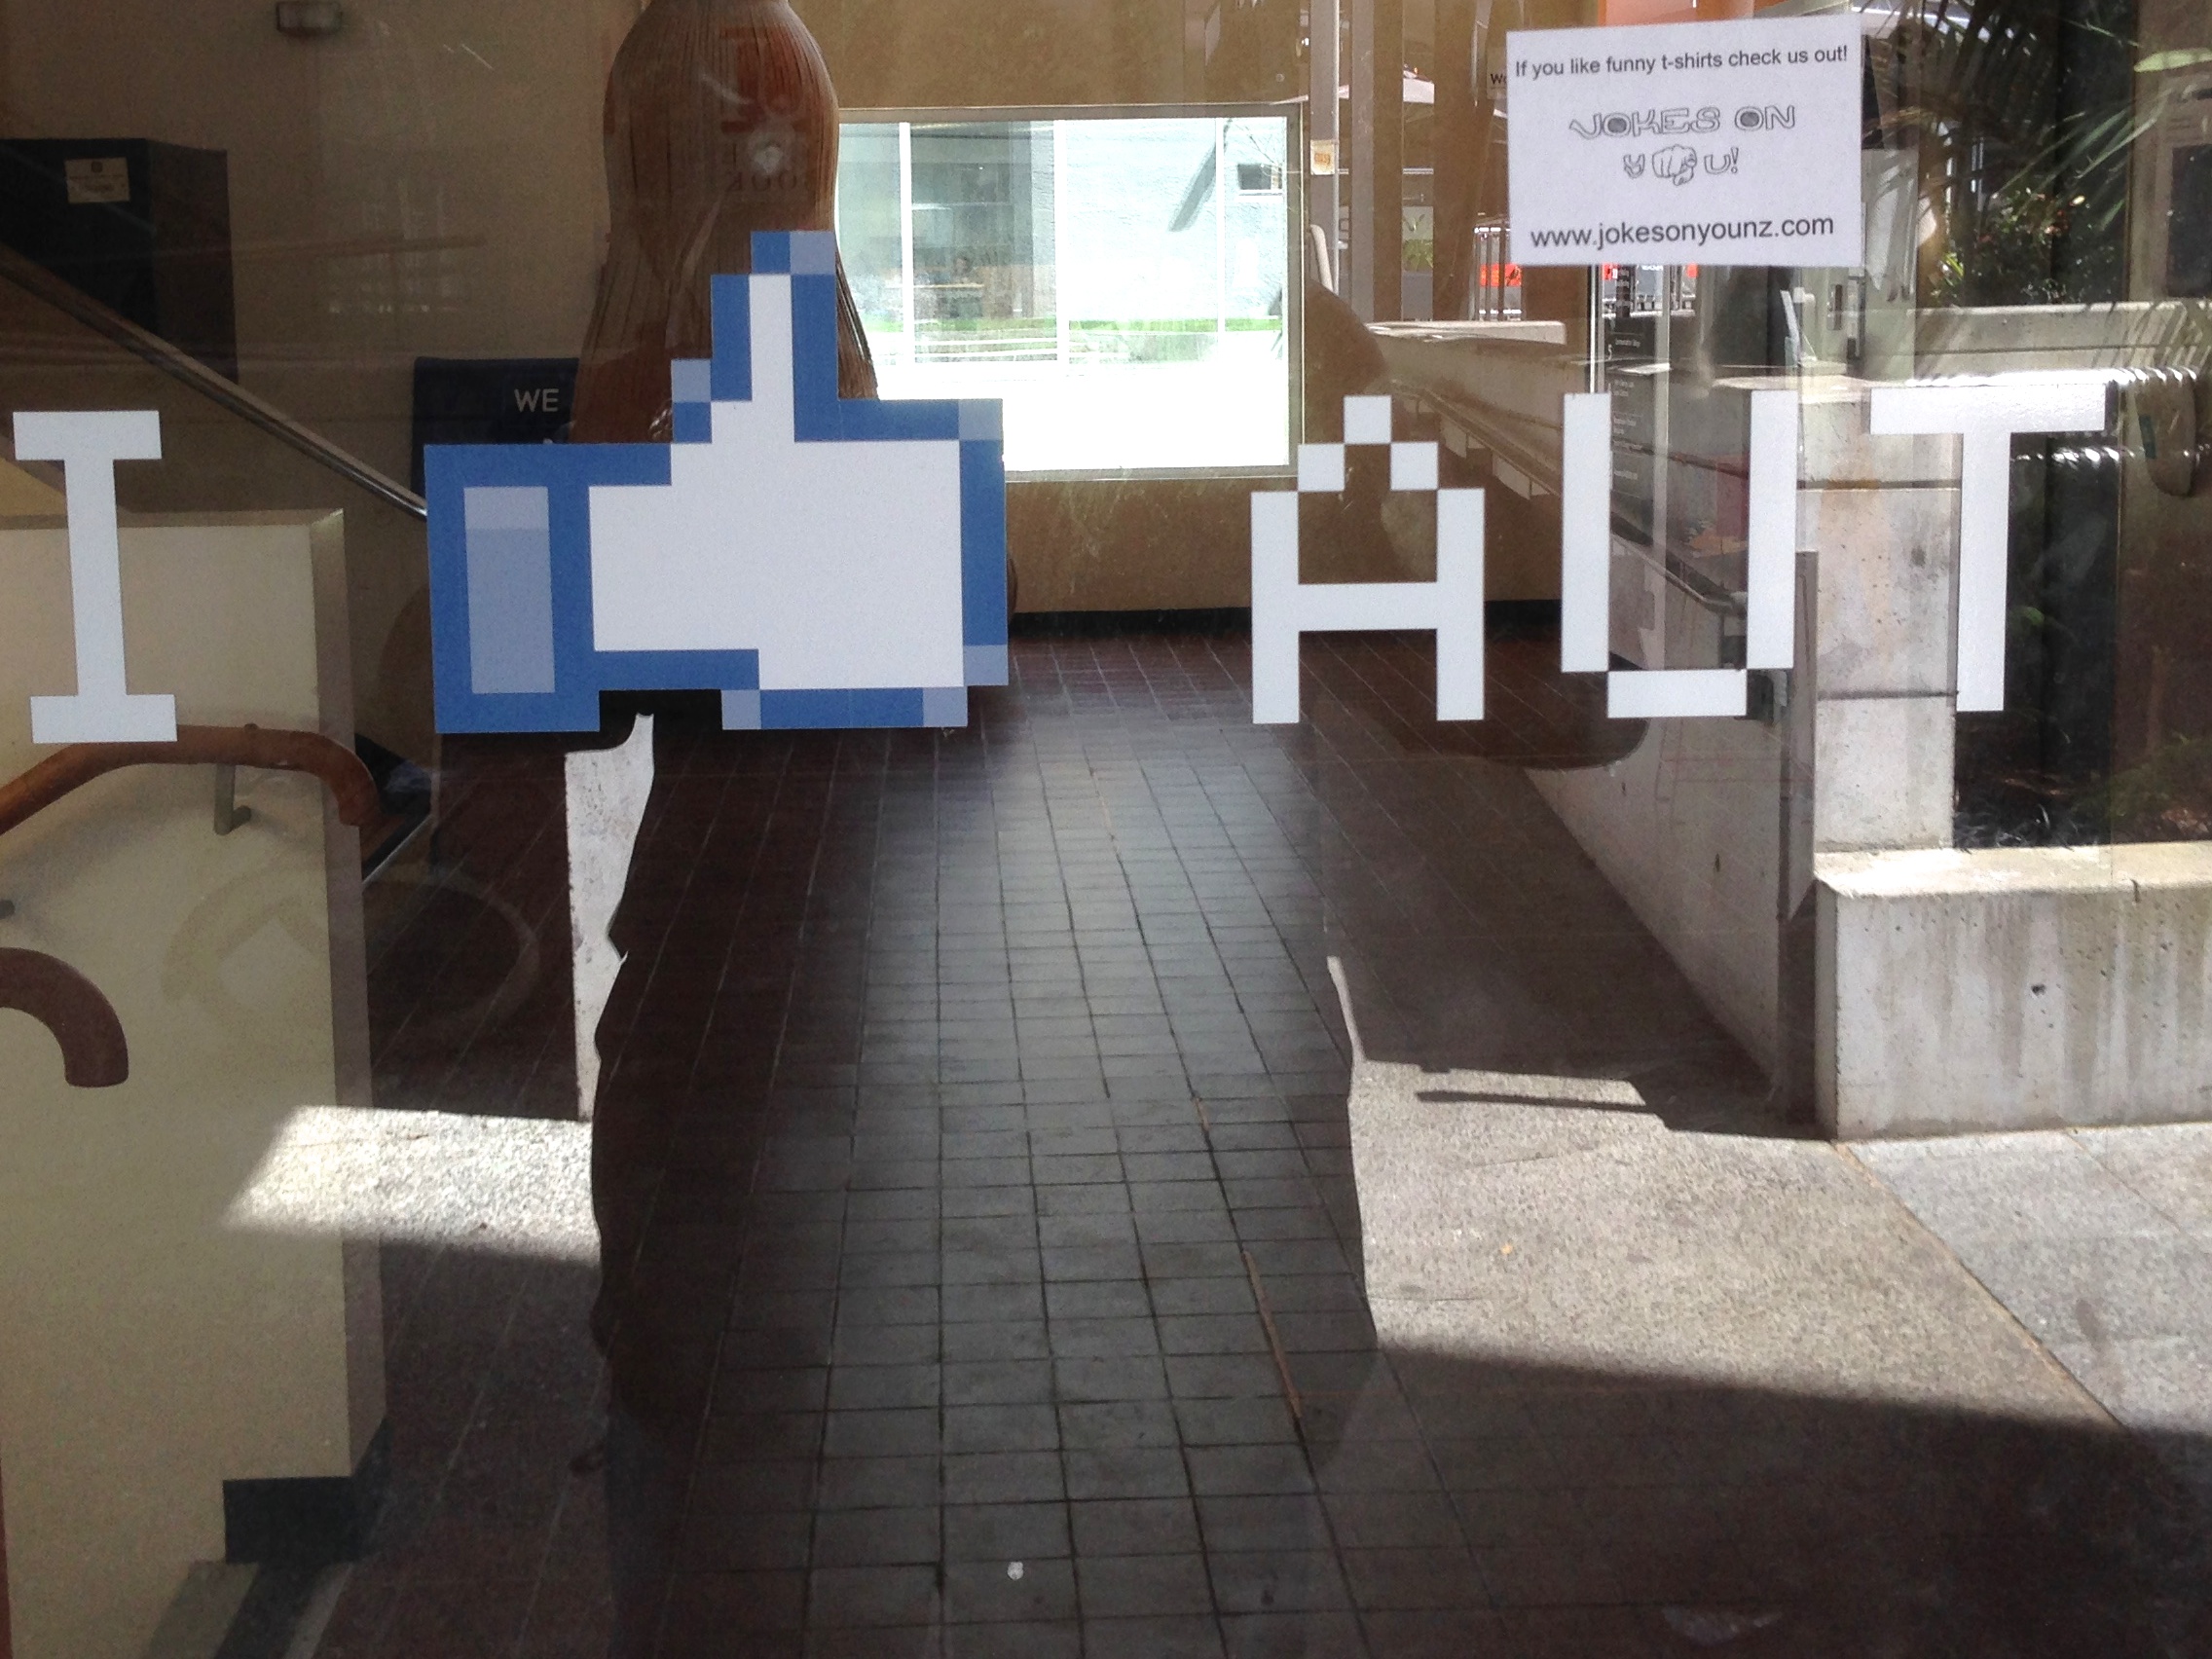
floor, art, design